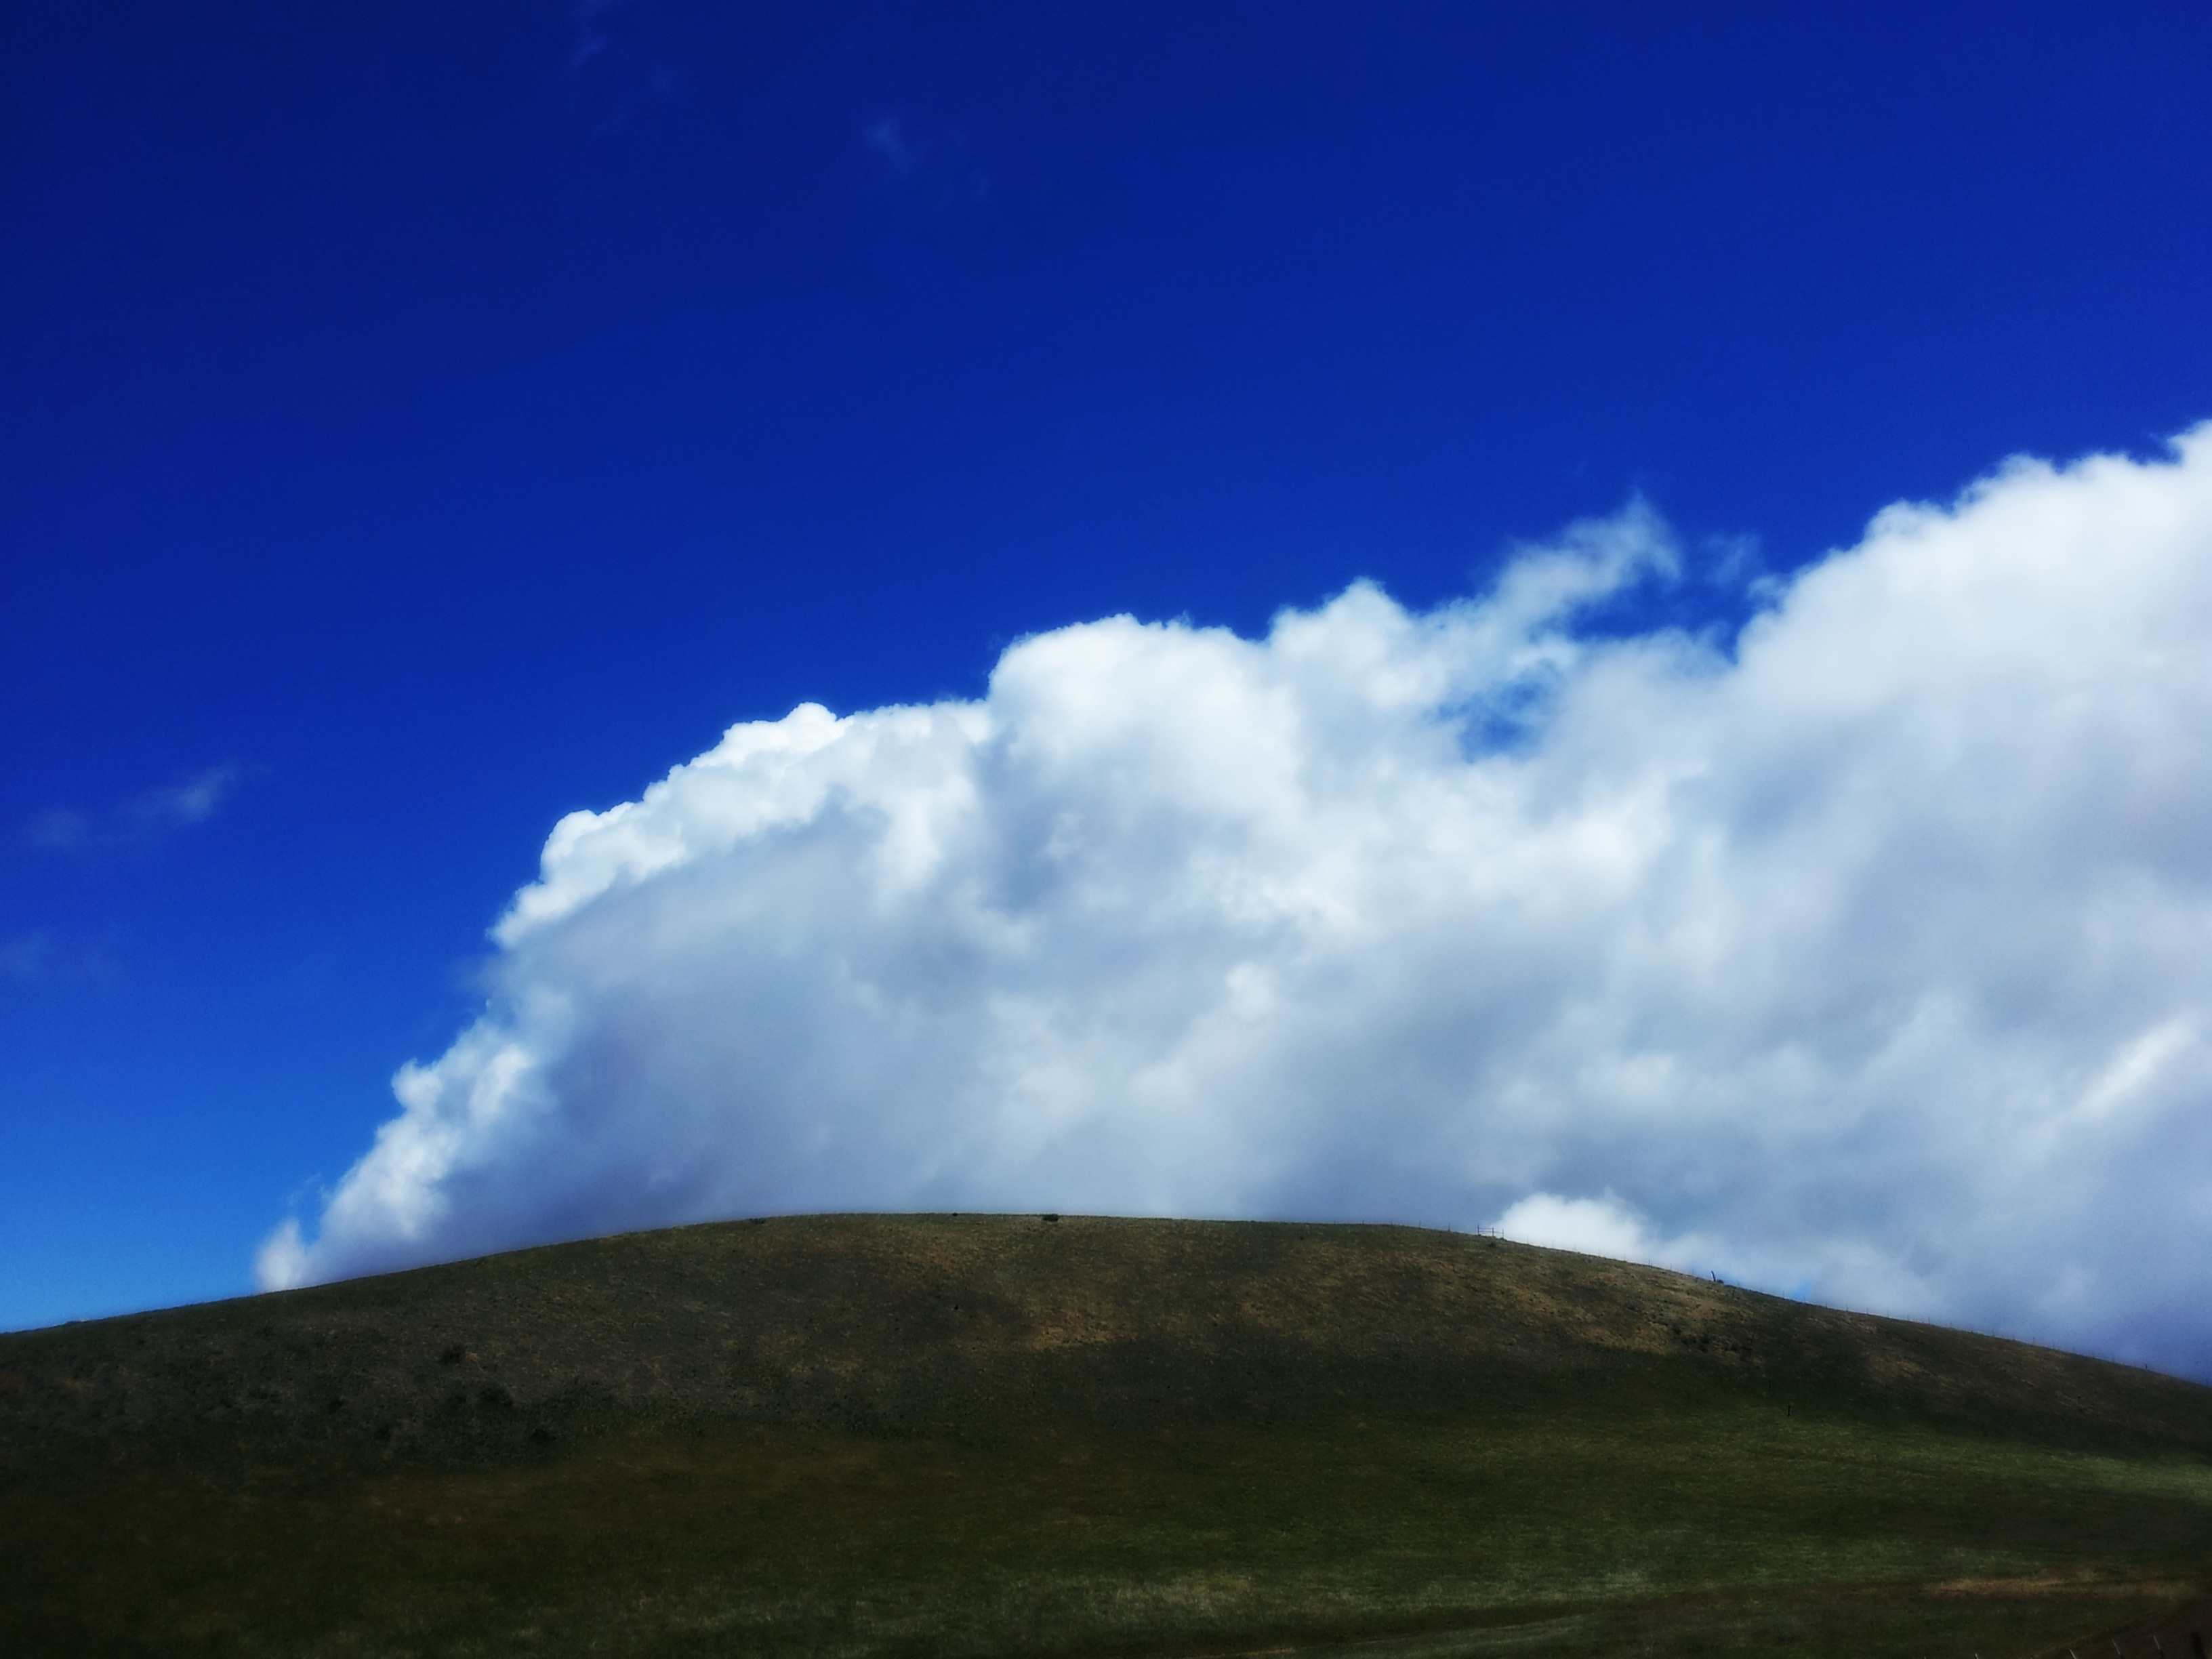
nature, horizon, mountain, cloud, sky, white, sunlight, cloudy, hill, atmosphere, mountain range, high, fluffy, scenic, scenery, cumulus, hillside, blue, plain, cloudscape, outdoors, sunny, hills, clouds, mountains, grassland, bright, landscapes, plateau, peaks, day, days, top, landform, meteorological phenomenon, altitudes, geographical feature, atmosphere of earth, mountainous landforms